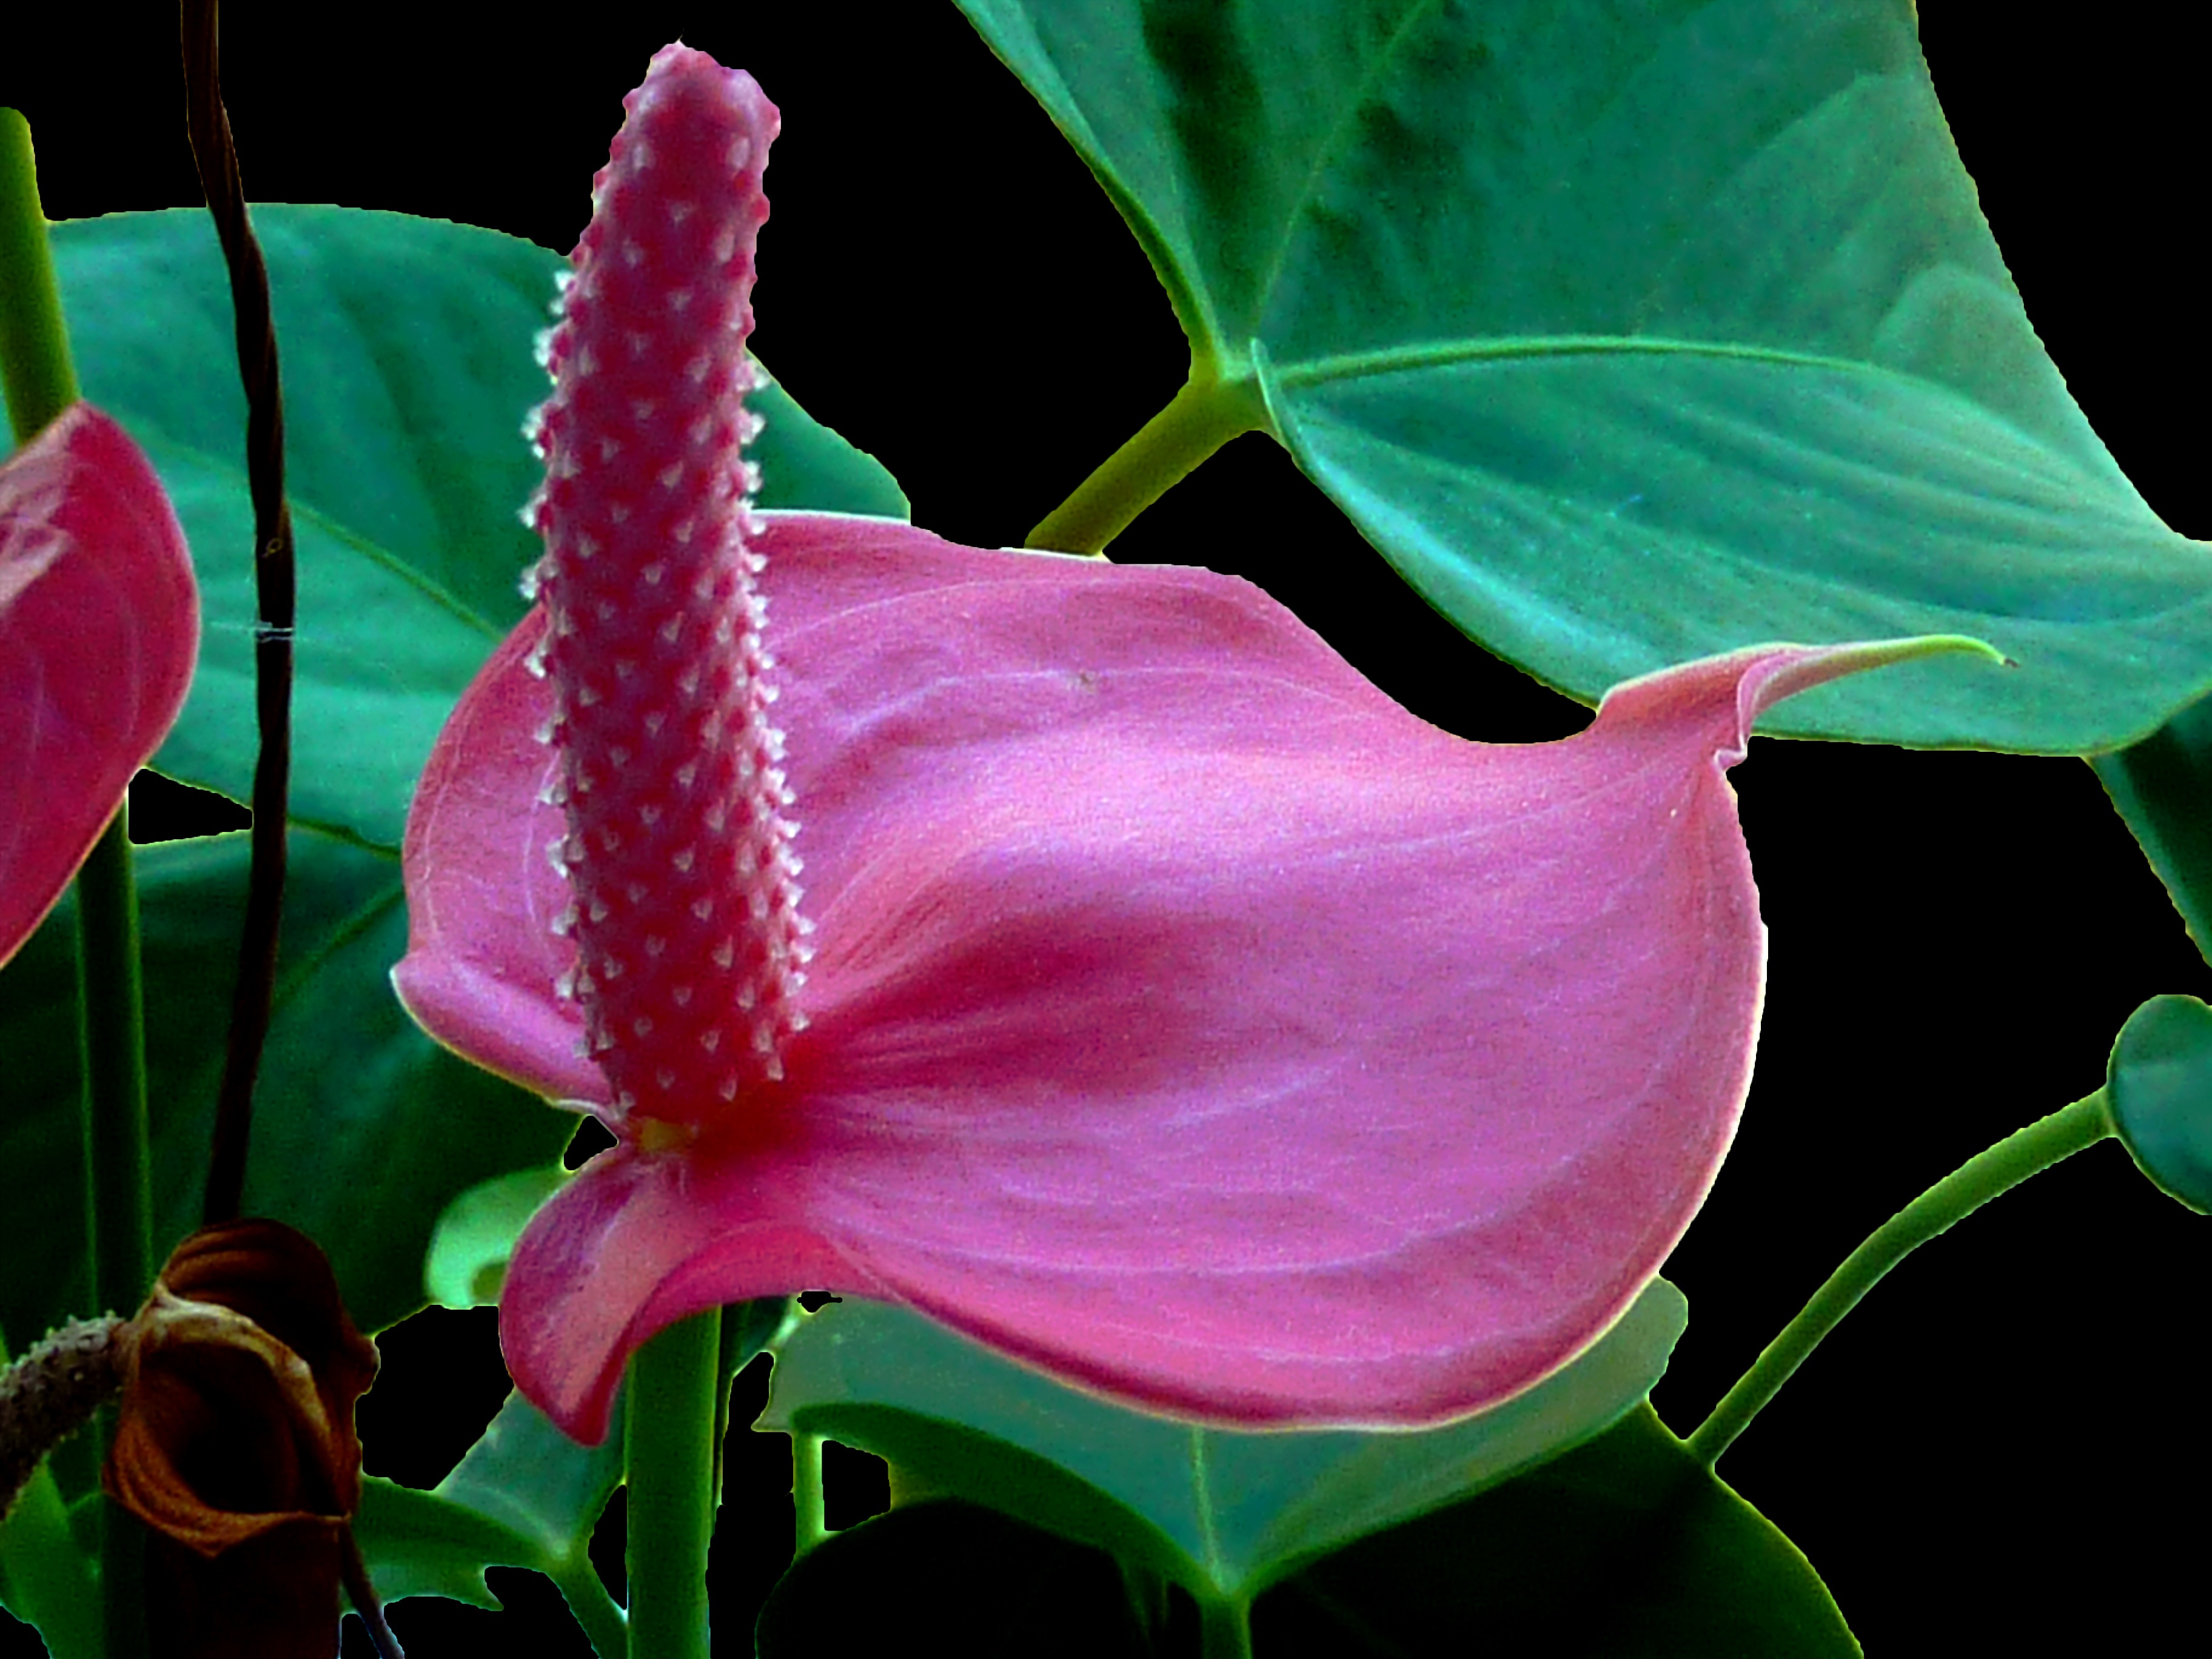
blossom, plant, leaf, flower, petal, bloom, decoration, green, red, macro, botany, close, flora, anthurium, lily, shiny, flamingo flower, large flamingoblume, arum, macro photography, flowering plant, exotic flower, floristisch, plant stem, land plant, anthurium andraeanum